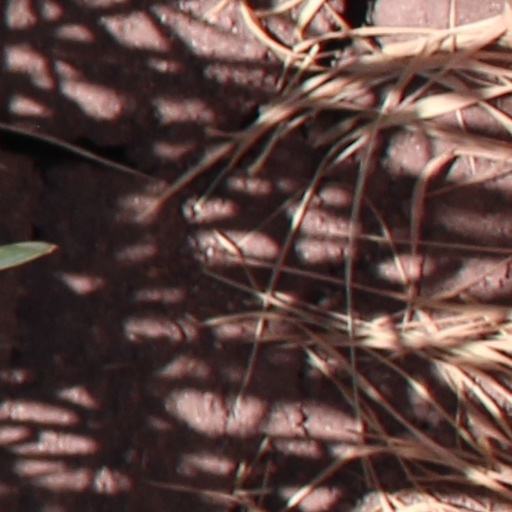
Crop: wheat